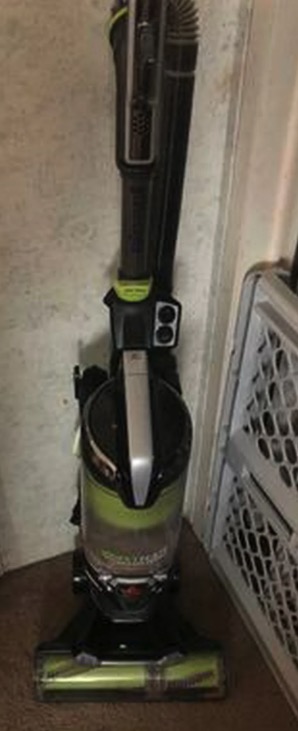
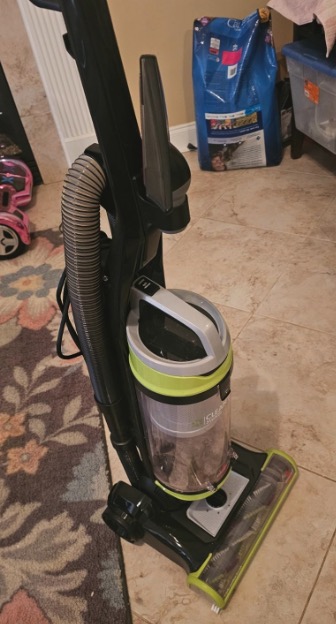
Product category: items_vacuum
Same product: no